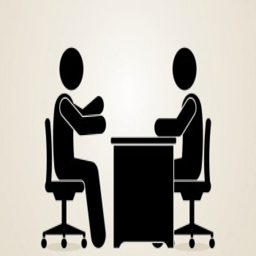
new starters : have you got the right person for the job ?